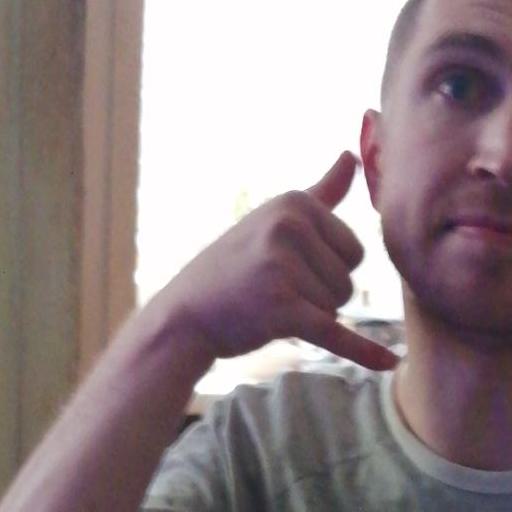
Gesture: call